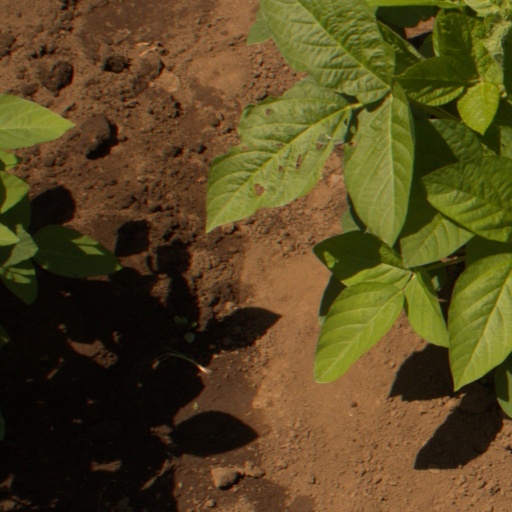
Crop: soybean